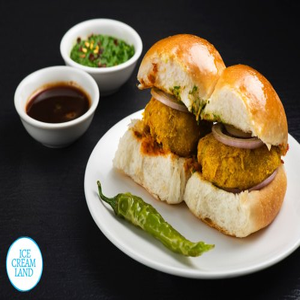
Dish: vadapav